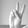
ASL letter: V